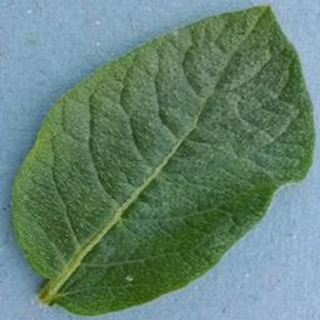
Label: healthy_potato